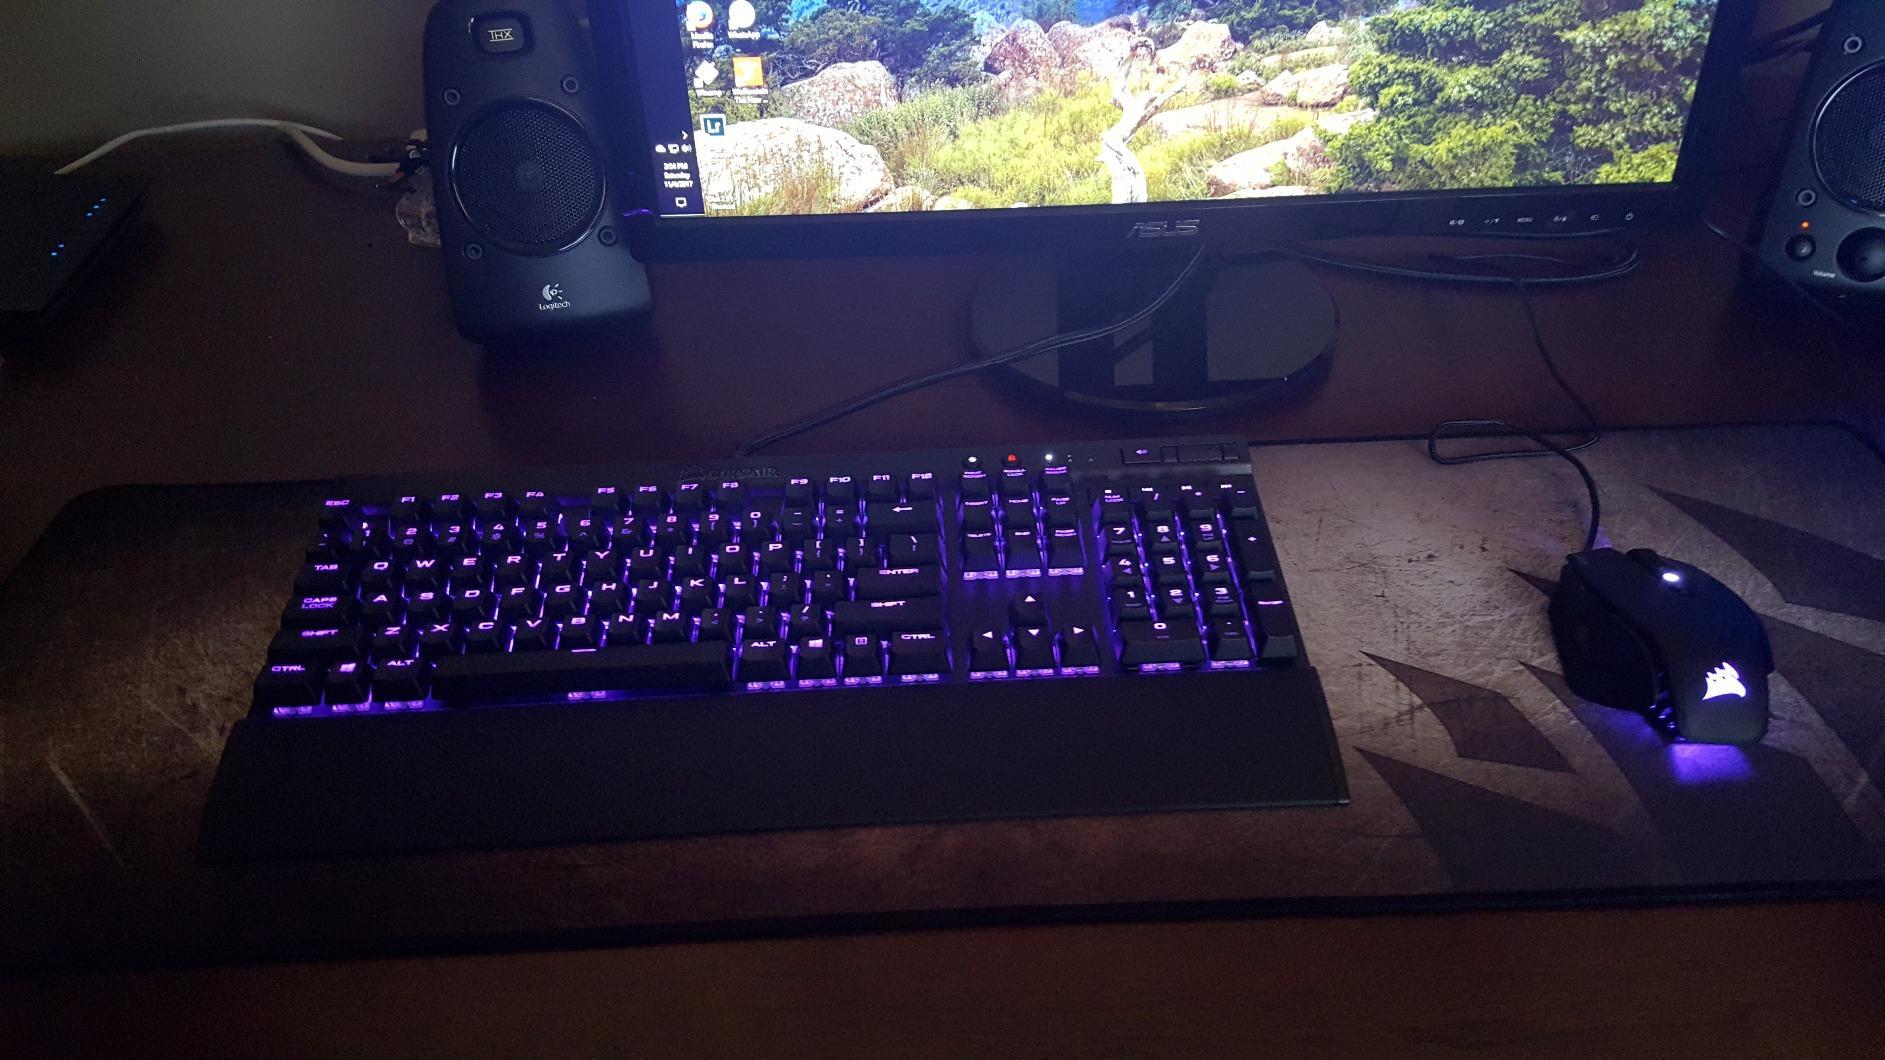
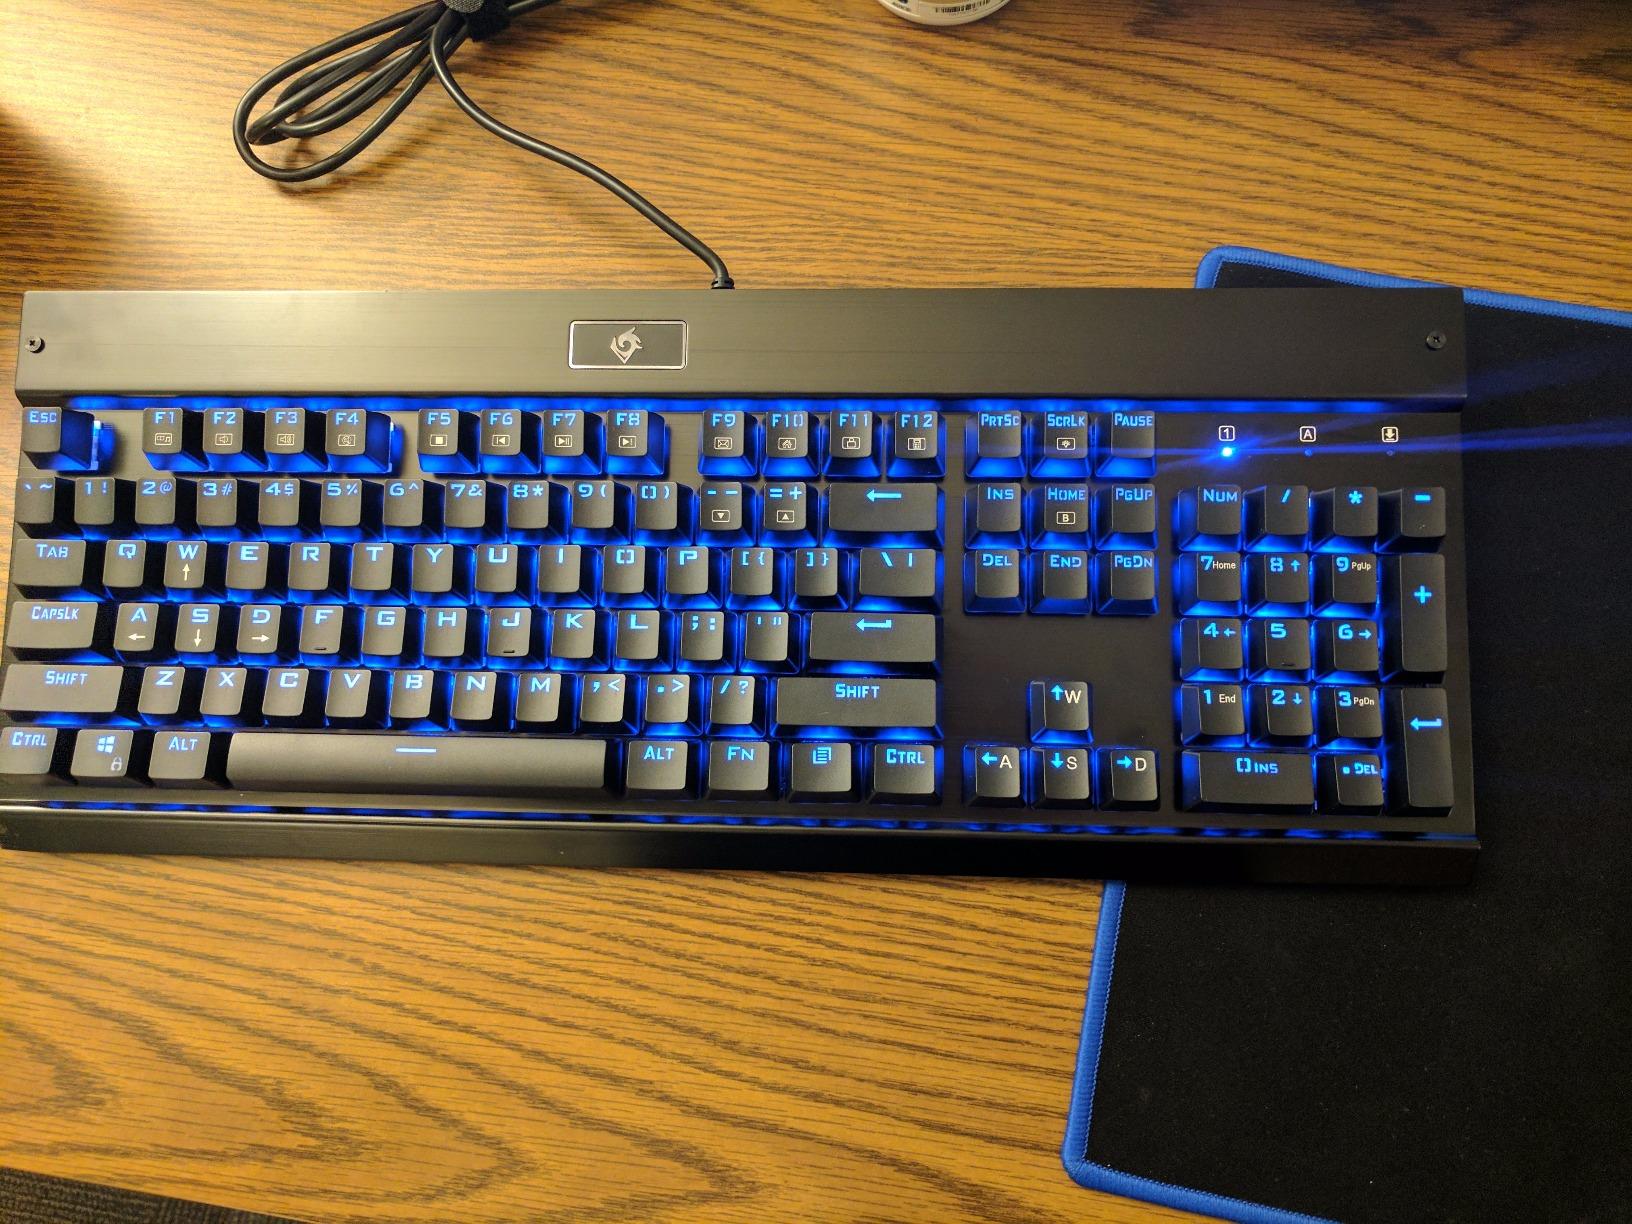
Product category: keyboard
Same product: no